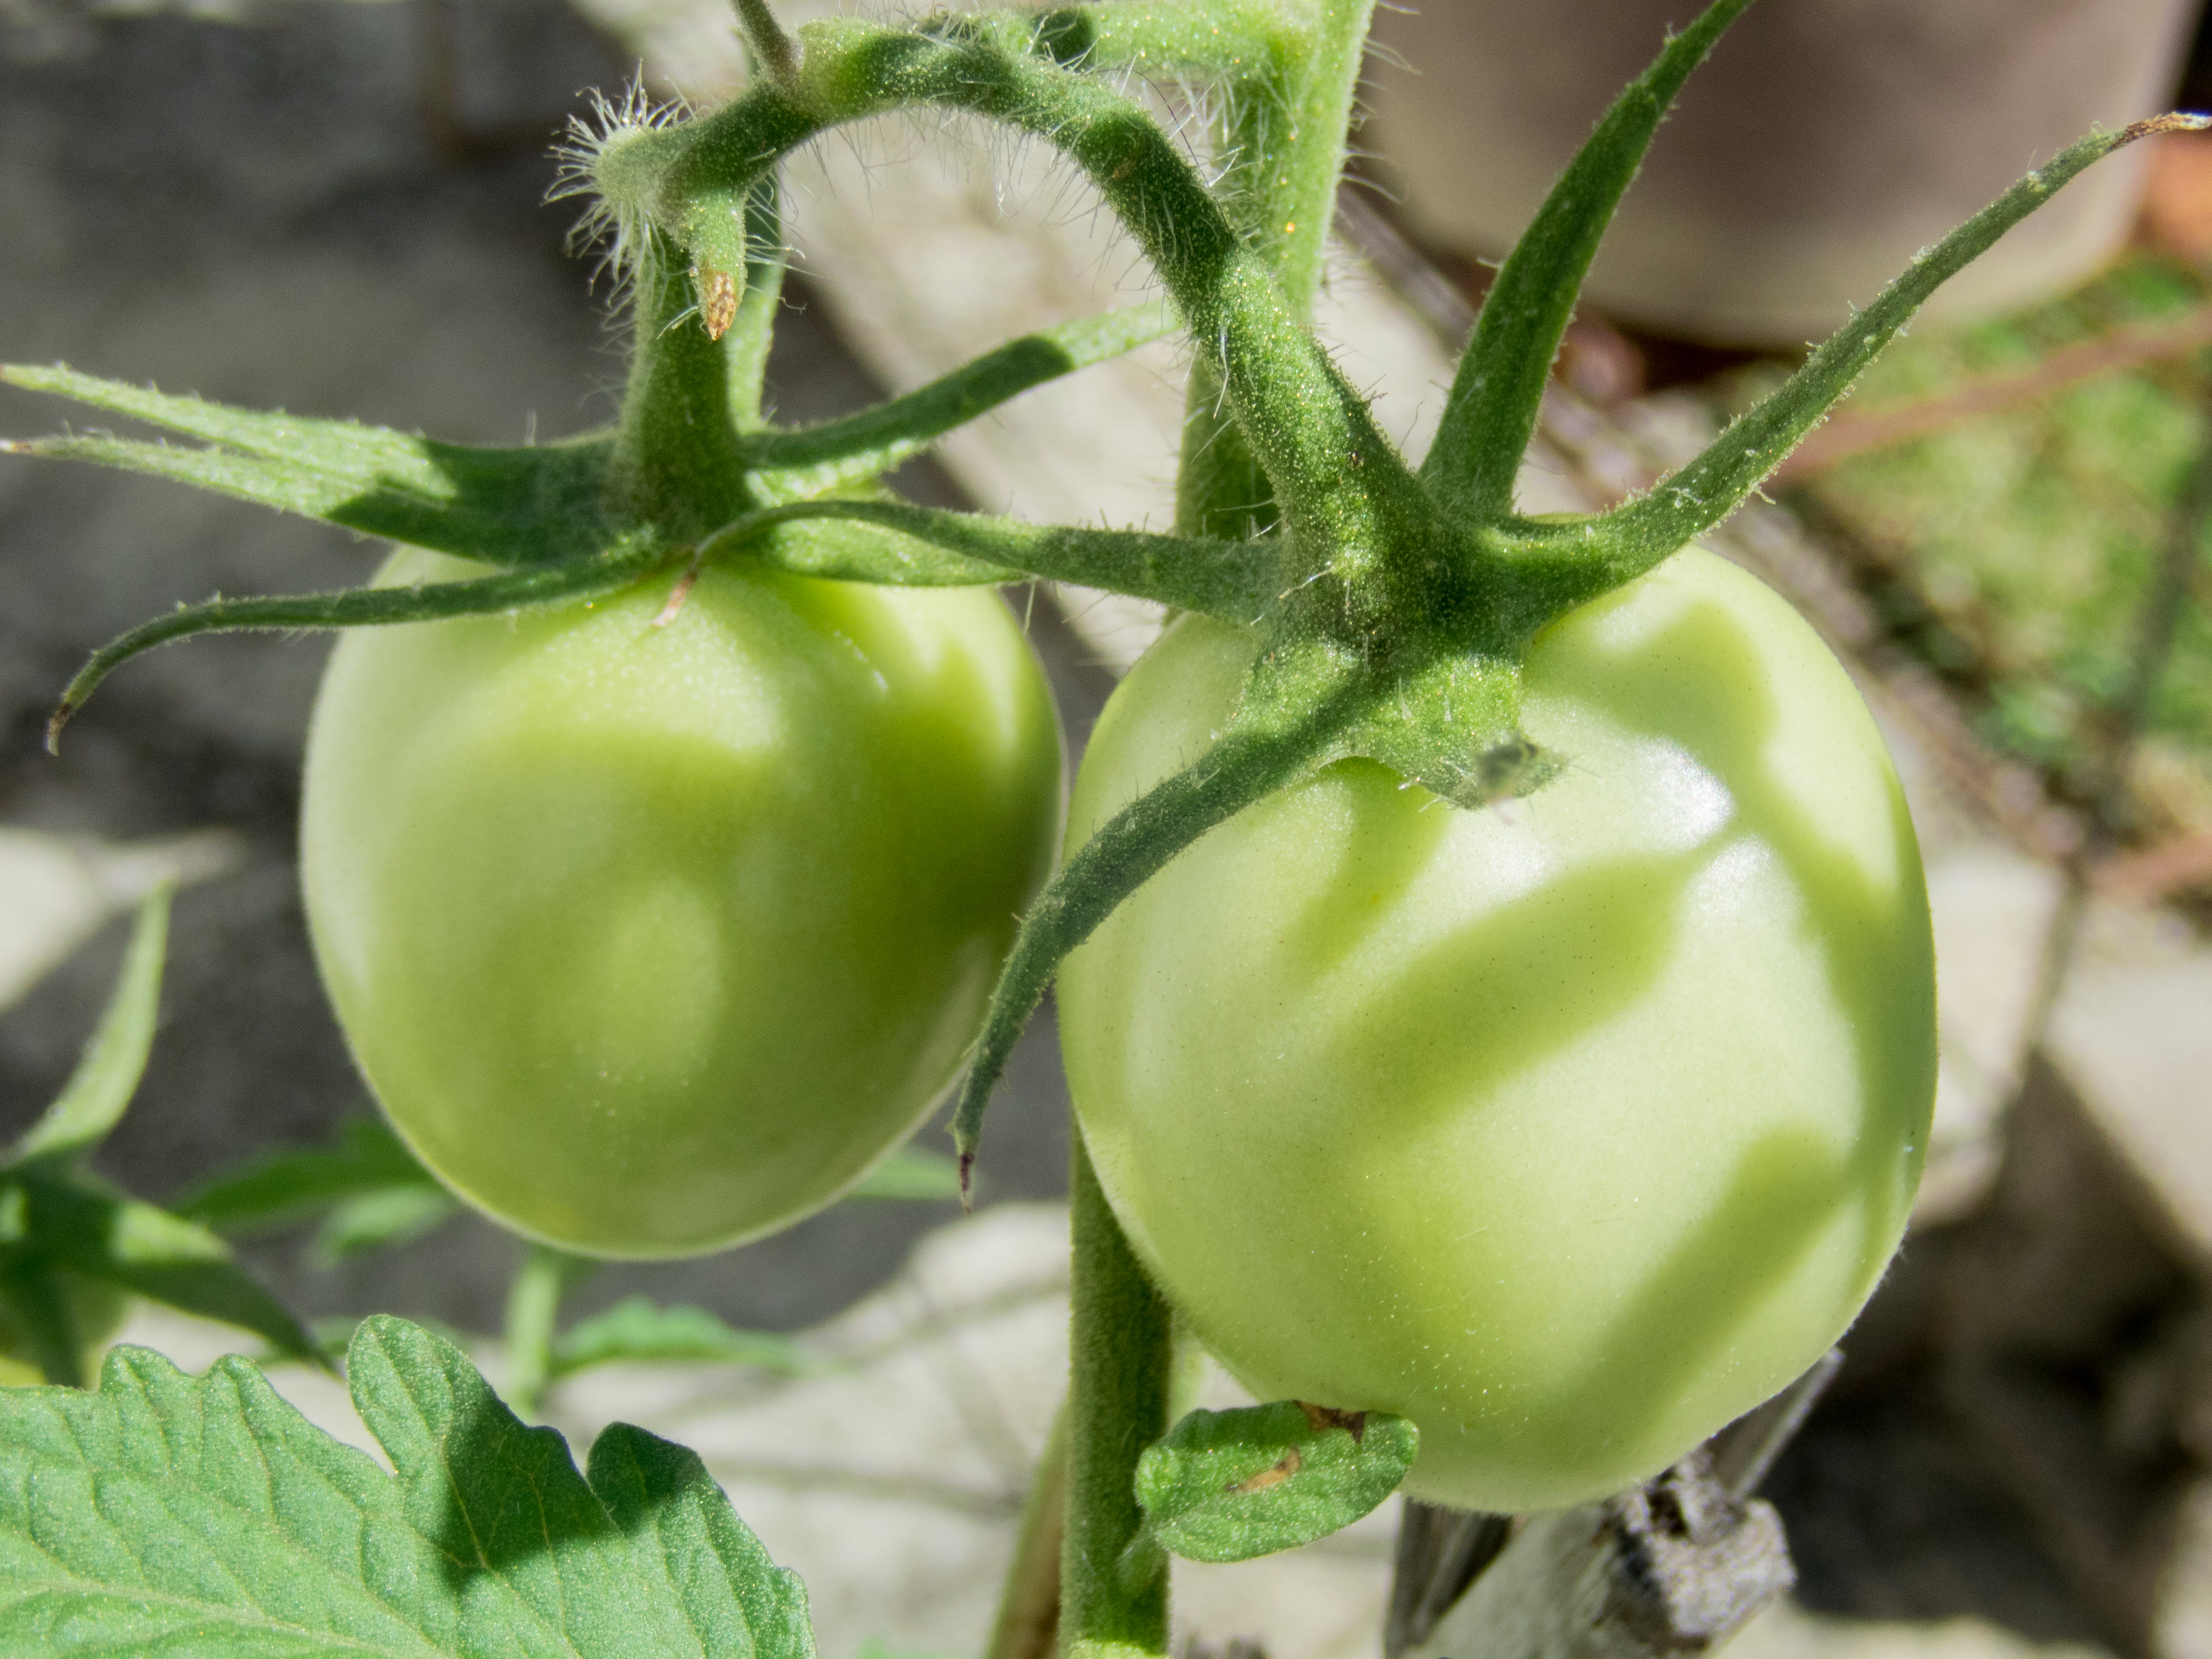
tomato, food, vegetable, nature, green, macro, produce, plant, bush tomato, potato and tomato genus, fruit, local food, nightshade family, tomatillo